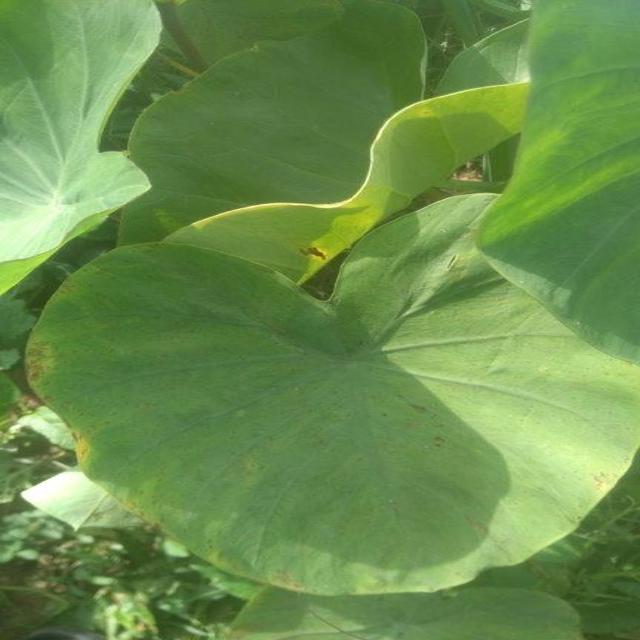
Label: Early_Blight